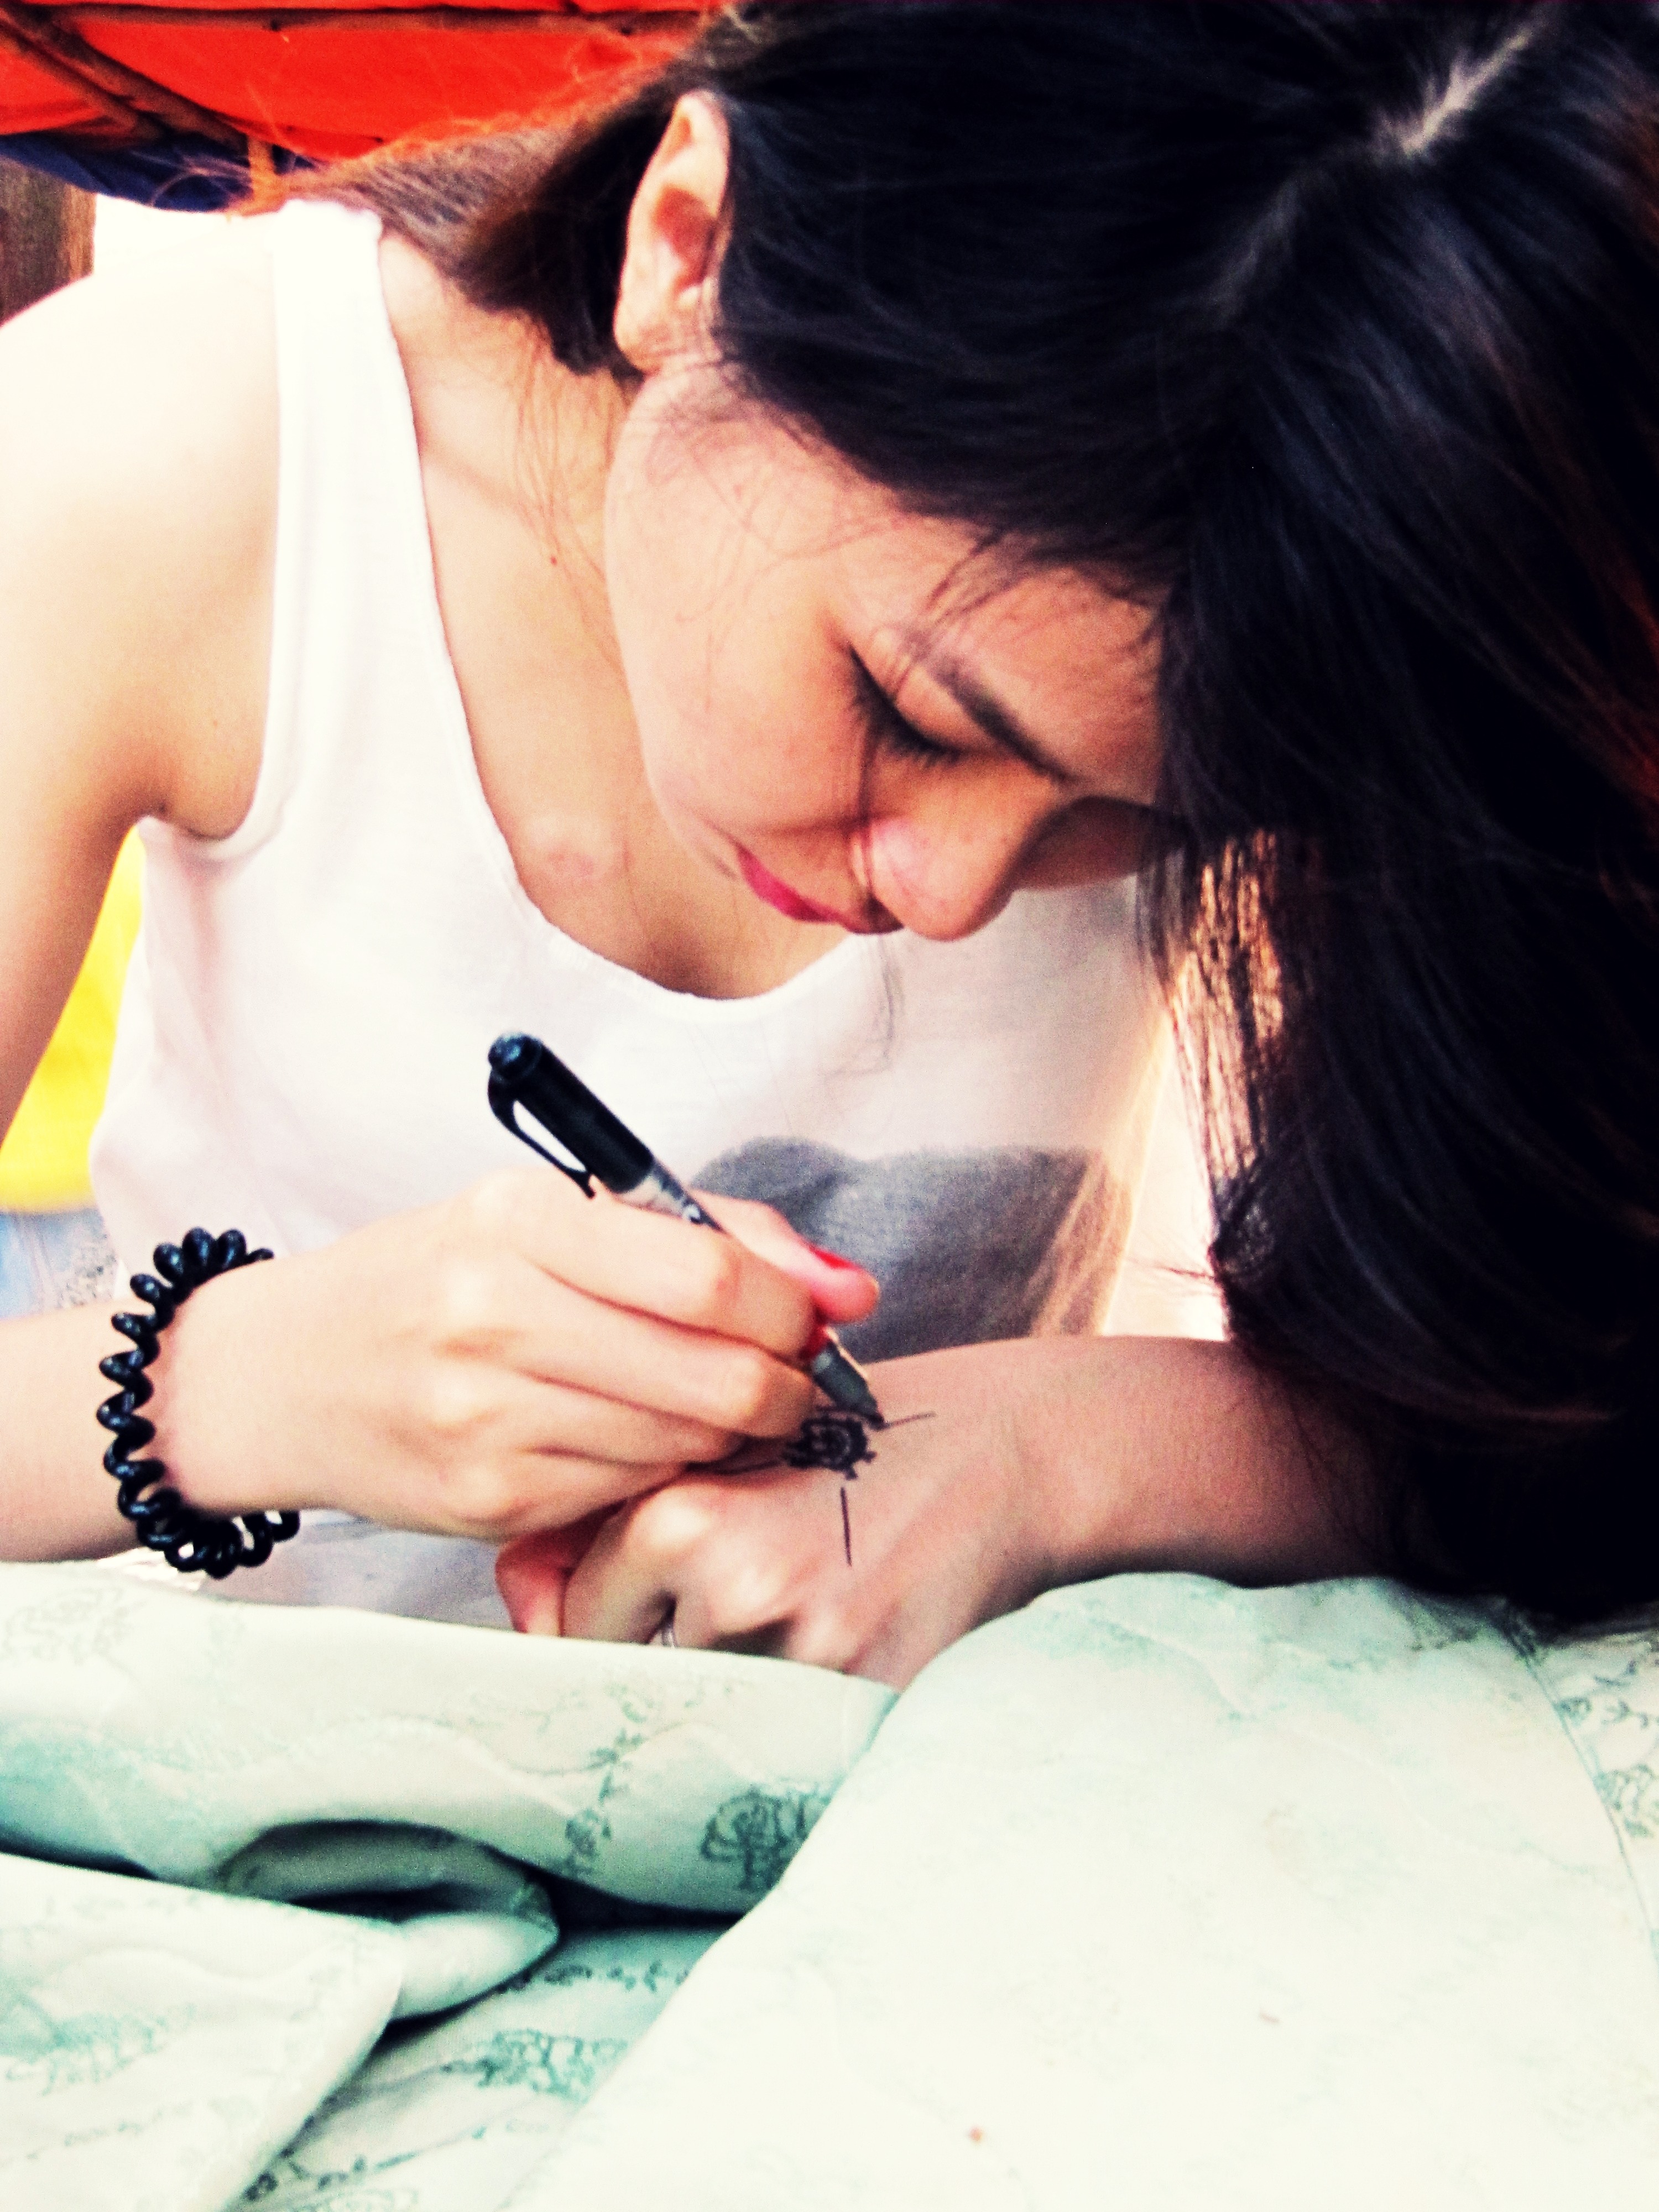
hand, person, girl, woman, leg, love, portrait, model, henna, kiss, romance, mouth, human body, black hair, drawing, beauty, organ, emotion, interaction, photo shoot, sense, human action, kinu